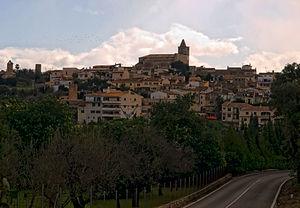
Búger est une commune d'Espagne de l'île de Majorque dans la communauté autonome des Îles Baléares. Elle est située au nord-ouest de l'île, dans la comarque du Raiguer.